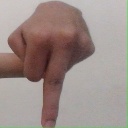
अक्षर: प